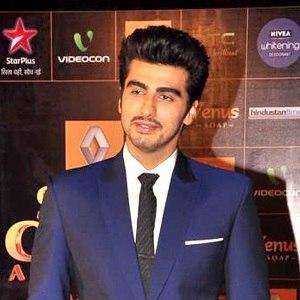
Arjun Kapoor est un acteur, réalisateur, producteur indien de l’industrie de Bollywood.